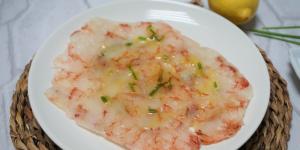
carpaccio de gambas